Kim Young-hee (comedian)

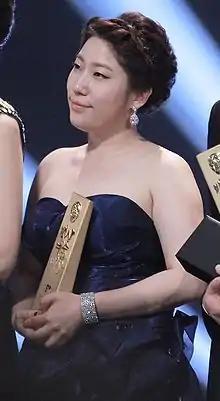

Kim Young-hee (born August 23, 1983) is a South Korean comedian, managed under the entertainment agency A9 Media. She gained notoriety in 2010 with her role in the "Gag Concert" skit "Two Minute Debate", and won the best new female comedian award at that year's KBS Entertainment Awards. Kim was a former member of "Celeb Five", a dance group formed by Kim Shin-young and produced by CONTENTS LAB VIVO, a contents company owned by Song Eun-i.